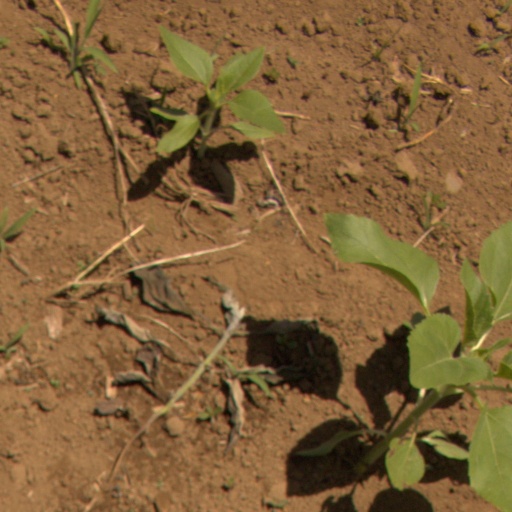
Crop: Jerusalem artichoke